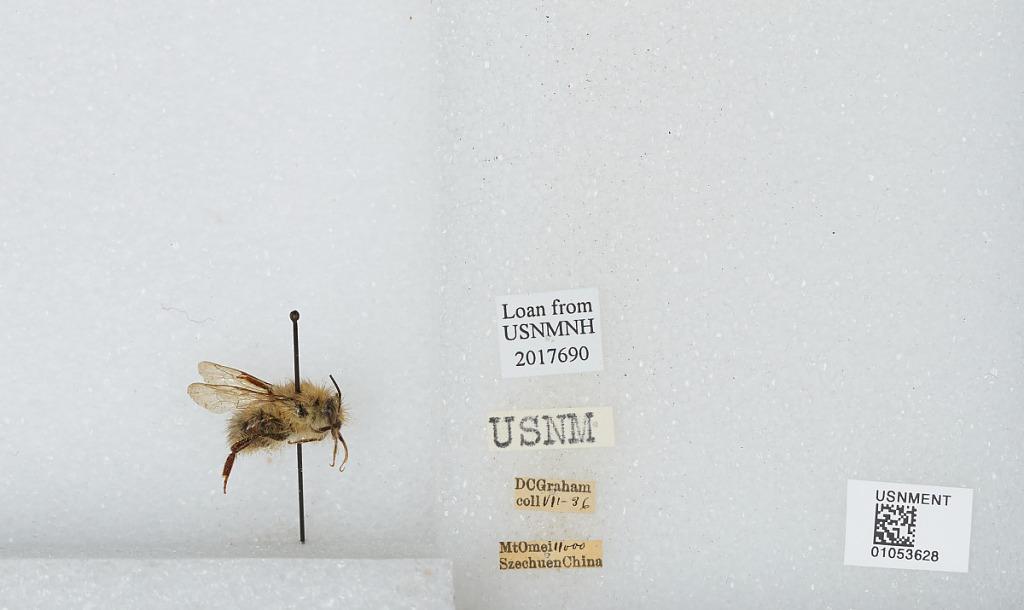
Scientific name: Bombus sp.
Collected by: D. Graham
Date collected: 1936-7-
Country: China
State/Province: Sichuan
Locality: Mount Emei